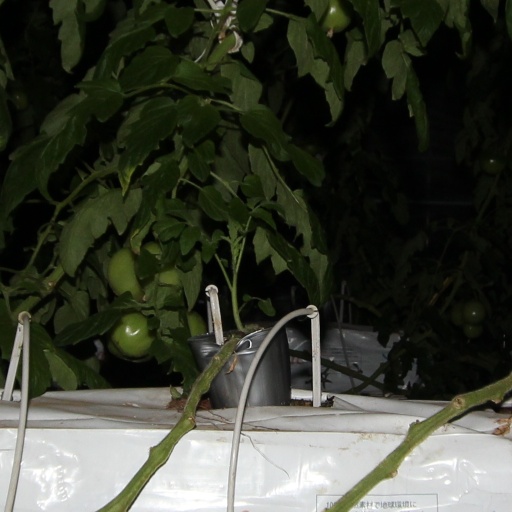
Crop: tomato